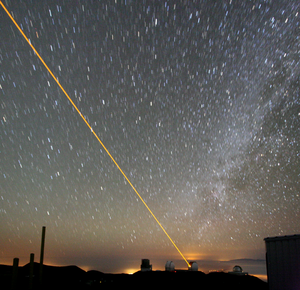
En astronomie, une étoile guide laser est un système qui utilise un laser pour créer une étoile guide lors des observations, c'est-à-dire une étoile brillante artificielle, dans le champ des observations, permettant d'utiliser l'optique adaptative. Cette étoile est obtenue quand le laser excite les atomes de sodium de la couche de sodium. Ces atomes ont une très intense bande d'émission dans le jaune orange. Sans cette étoile artificielle, l'utilisation de l'optique adaptative dépendait de la proximité d'une étoile brillante avec l'objet observé. Une étoile guide laser a été installée sur Yepun, le quatrième télescope du Very Large Telescope, sur le Cerro Paranal, au Chili. L'observatoire Keck à Hawaii possède également une étoile guide laser.